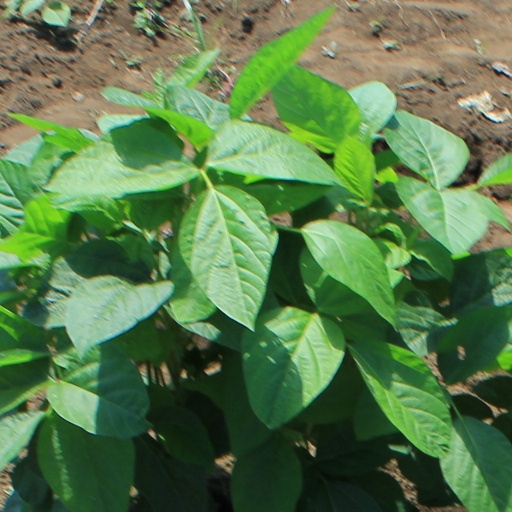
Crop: soybean